Nagpur

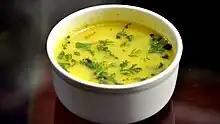
Kadhi-Traditional dish of Nagpur

Marbat Festival is a unique festival for Nagpur and is organised every year a day after the bullock festival of 'Pola'. The tradition of taking out the Marbat processions of 'kali' (black) and 'pivli' (yellow) Marbats (idols), started in 1880 in the eastern part of the city. A number of 'badgyas' (Marathi) (Meaning Mascots in English), representing contemporary symbols of evil, comprise another feature of the annual processions. This festival dates back to the 19th century when the Bhonsla dynasty ruled.